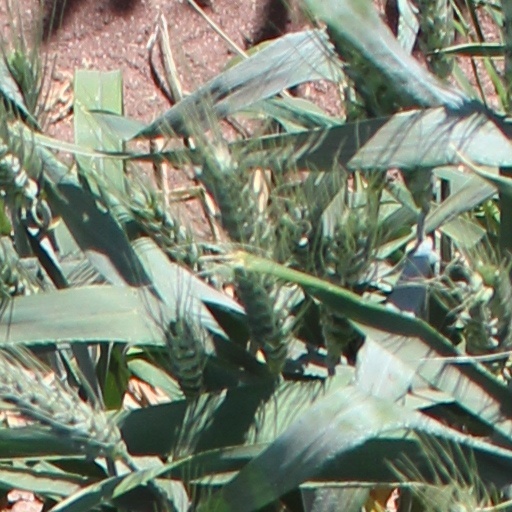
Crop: wheat